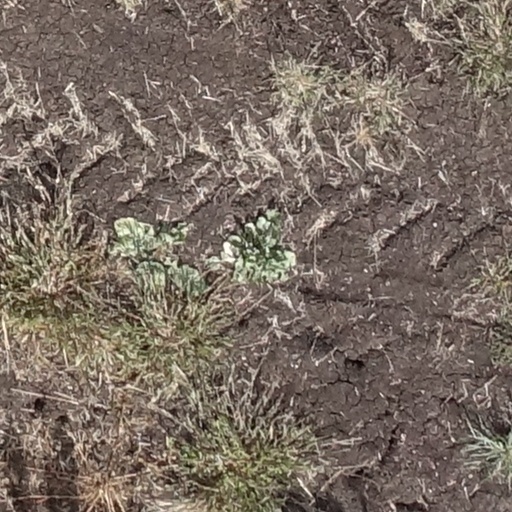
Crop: sorghum